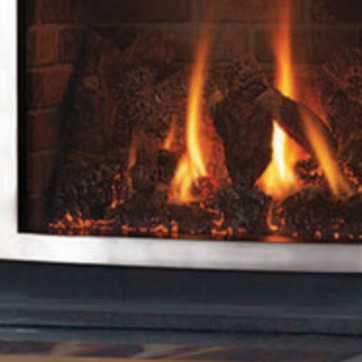
Material: other